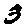
Label: 3